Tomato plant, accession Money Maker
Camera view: vertical (180 deg); turntable rotation: 300 degrees
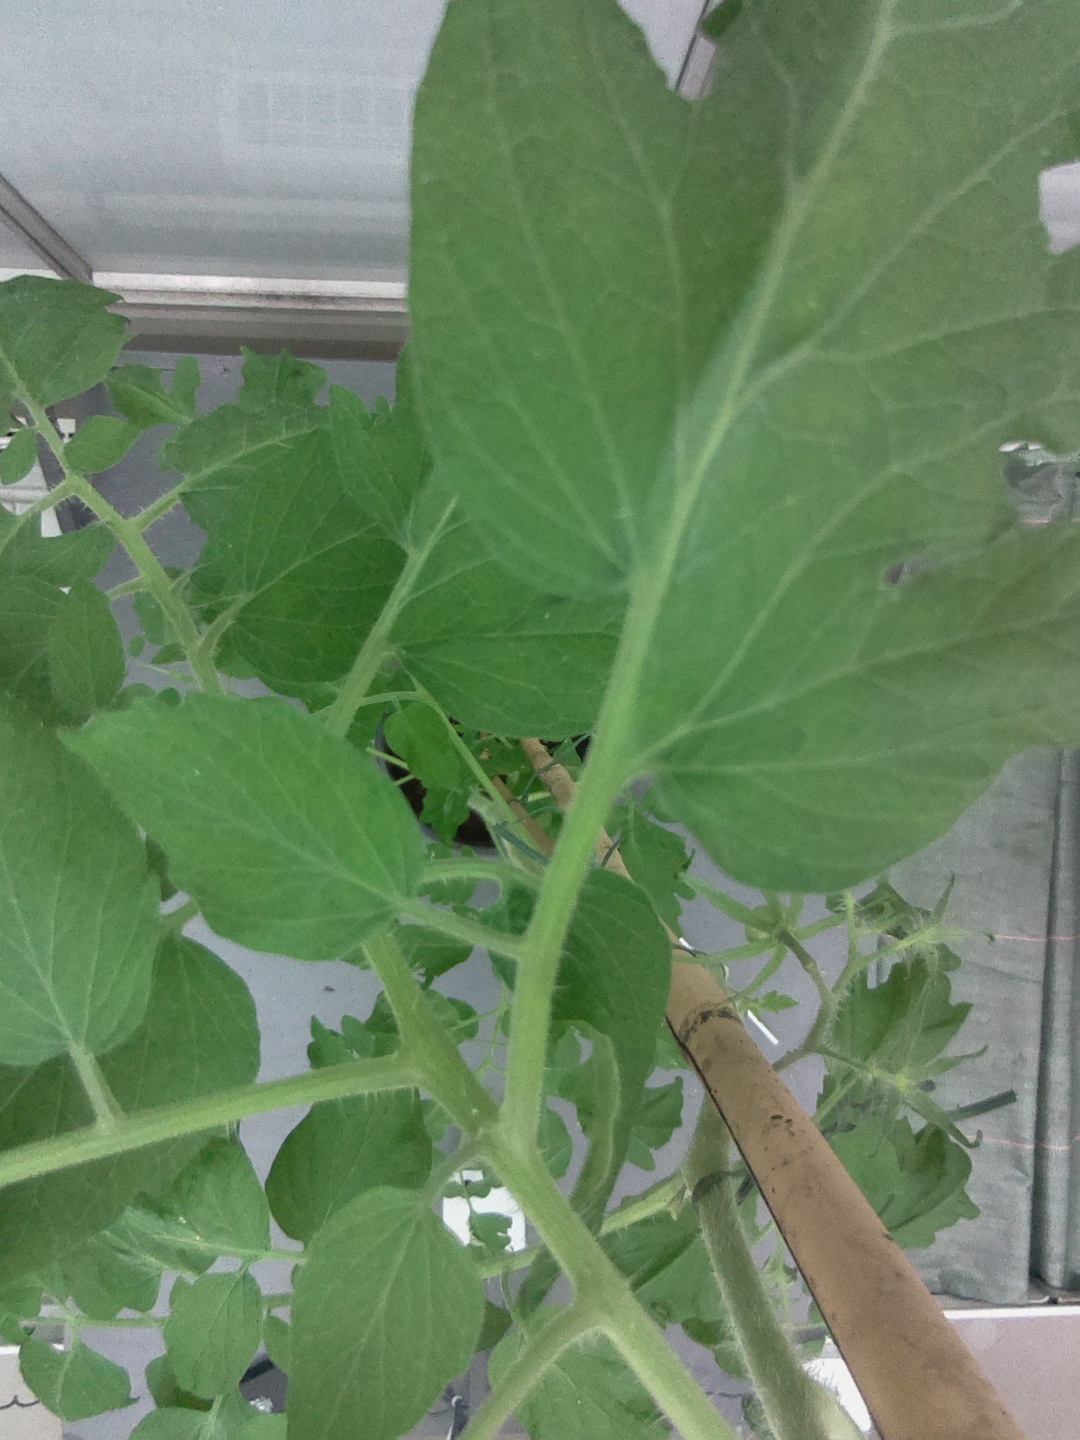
BBCH growth stage 70: Fruits at the main stem or branches visibles